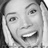
Emotion: surprise